Story, Wyoming

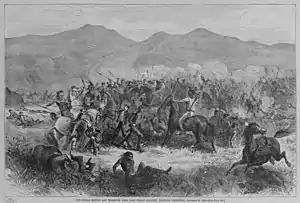
The Fetterman engagement near Fort Phil Kearny, 1866

As of the census of 2000, there were 887 people, 420 households, and 272 families residing in the CDP. The population density was 64.6 people per square mile (24.9/km). There were 667 housing units at an average density of 48.6/sq mi (18.7/km). The racial makeup of the CDP was 98.87% White, 0.11% African American, 0.34% Native American, 0.23% Asian, 0.23% from other races, and 0.23% from two or more races. Hispanic or Latino of any race were 1.35% of the population.